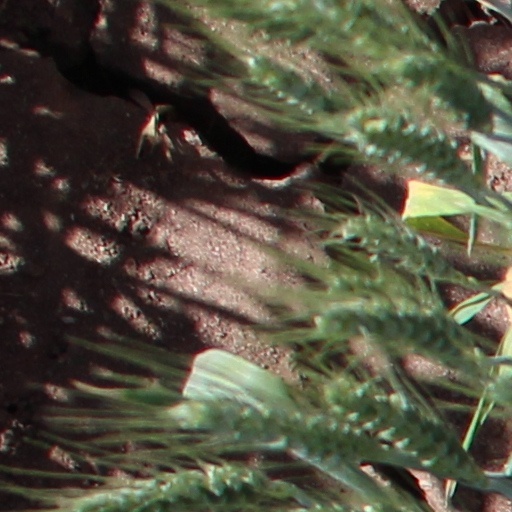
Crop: wheat